Sheldon spectrum

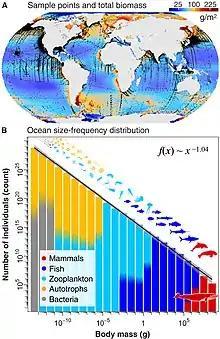
(A) The black mapped points are n = 226,405 sample locations for measurements of heterotrophic bacteria and zooplankton. Autotrophs were estimated from satellite imagery of surface chlorophyll and fish from global process models constrained by catch data. Marine mammals are estimated from species global population estimates, and their biomass is not included on the map. Biomass (g/m2; wet weight) of each group is summed over all groups in each 1° region of the ocean (only biomass in the upper 200 m is shown here). (B) Total ocean biomass (wet weight) is partitioned across relevant size classes (g, wet weight) for each group to estimate the global size spectrum. This is shown as the total number of individuals in each order of magnitude size class over the ocean’s epipelagic and continental shelves (upper ~200 m), giving an exponent of −1.04 (95% CI: −1.05 to −1.02). The gray confidence band includes biomass uncertainty in each size class and uncertainty in the size distribution of each group. Bin colors show the relative fraction of each group on a linear axis [no relation to y axis or to the biomass in (A)].

The Sheldon spectrum is an empirically-observed feature of marine life by which the size of an organism is inversely correlated with its abundance in the ocean. The spectrum is named after Ray Sheldon, a marine ecologist at Canada’s Bedford Institute of Oceanography in Dartmouth, Nova Scotia. Sheldon and colleagues first suggested the existence of the inverse correlation based on seagoing measurements of plankton made with a Coulter counter in the late 1960s, most notably during the first circum-navigation of the Americas aboard the CCGS Hudson.